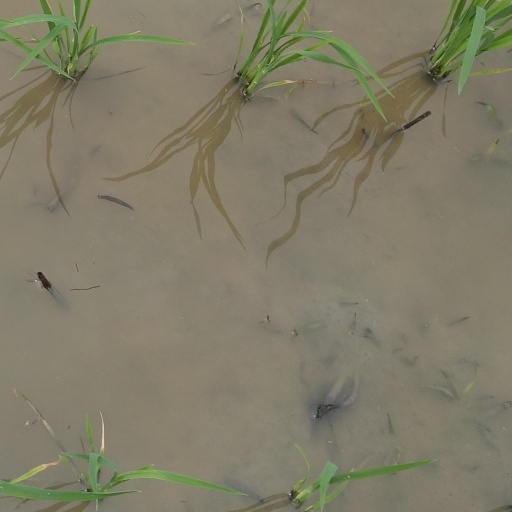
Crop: rice